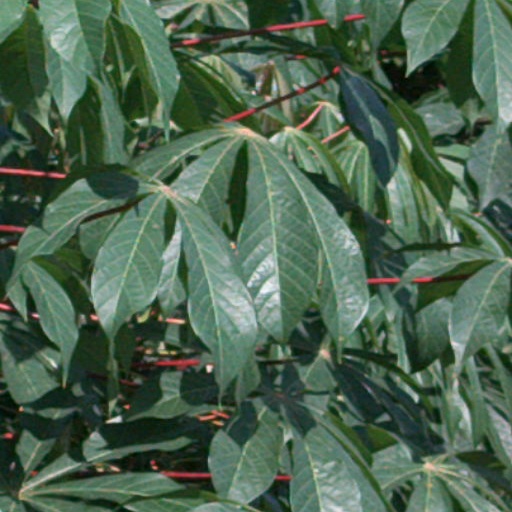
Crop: cassava